Getchellite

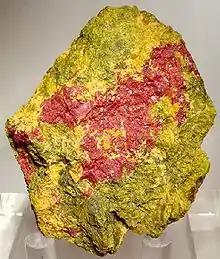
Red Getchellite and yellow Orpiment from the Getchell Mine, the type locality.

Getchellite is a rare sulfide of arsenic and antimony, AsSbS, that was discovered by B. G. Weissberg of the New Zealand Department of Scientific and Industrial Research in 1963, and approved as a new species by the International Mineralogical Association in 1965. Many metal sulfides are grey to black, but a few are brightly colored. Orpiment is yellow to brownish gold, cinnabar is deep red and getchellite is a bright orange red.